Murray's law

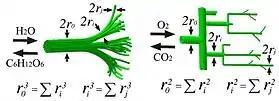

Insects do not have a fully-fledged circulatory system, instead relying on passive diffusion through the haemocoel. For those networks, Murray's law predicts constant cross-sectional area, which is observed.